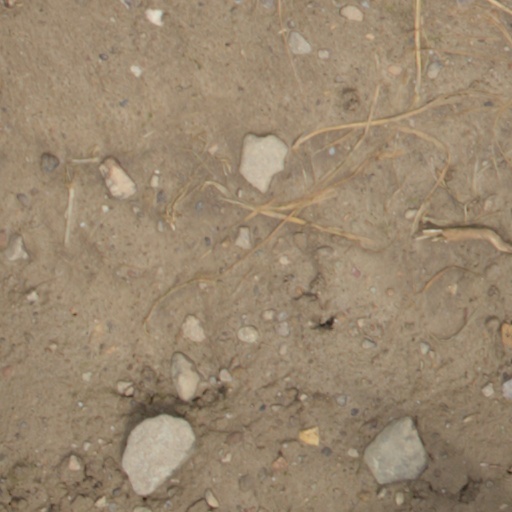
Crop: wheat